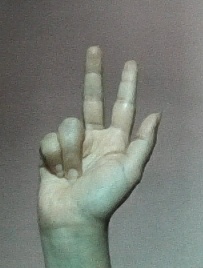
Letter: al